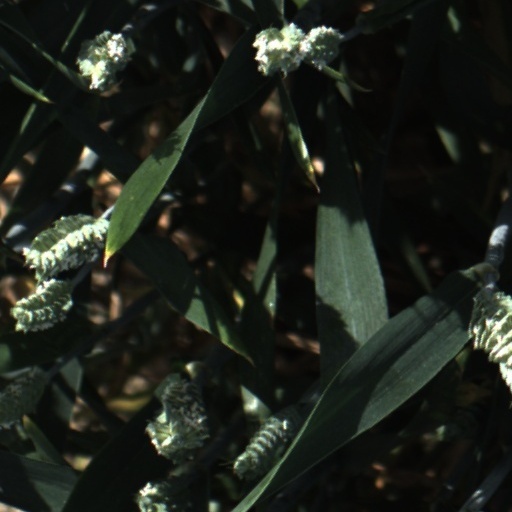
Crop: wheat